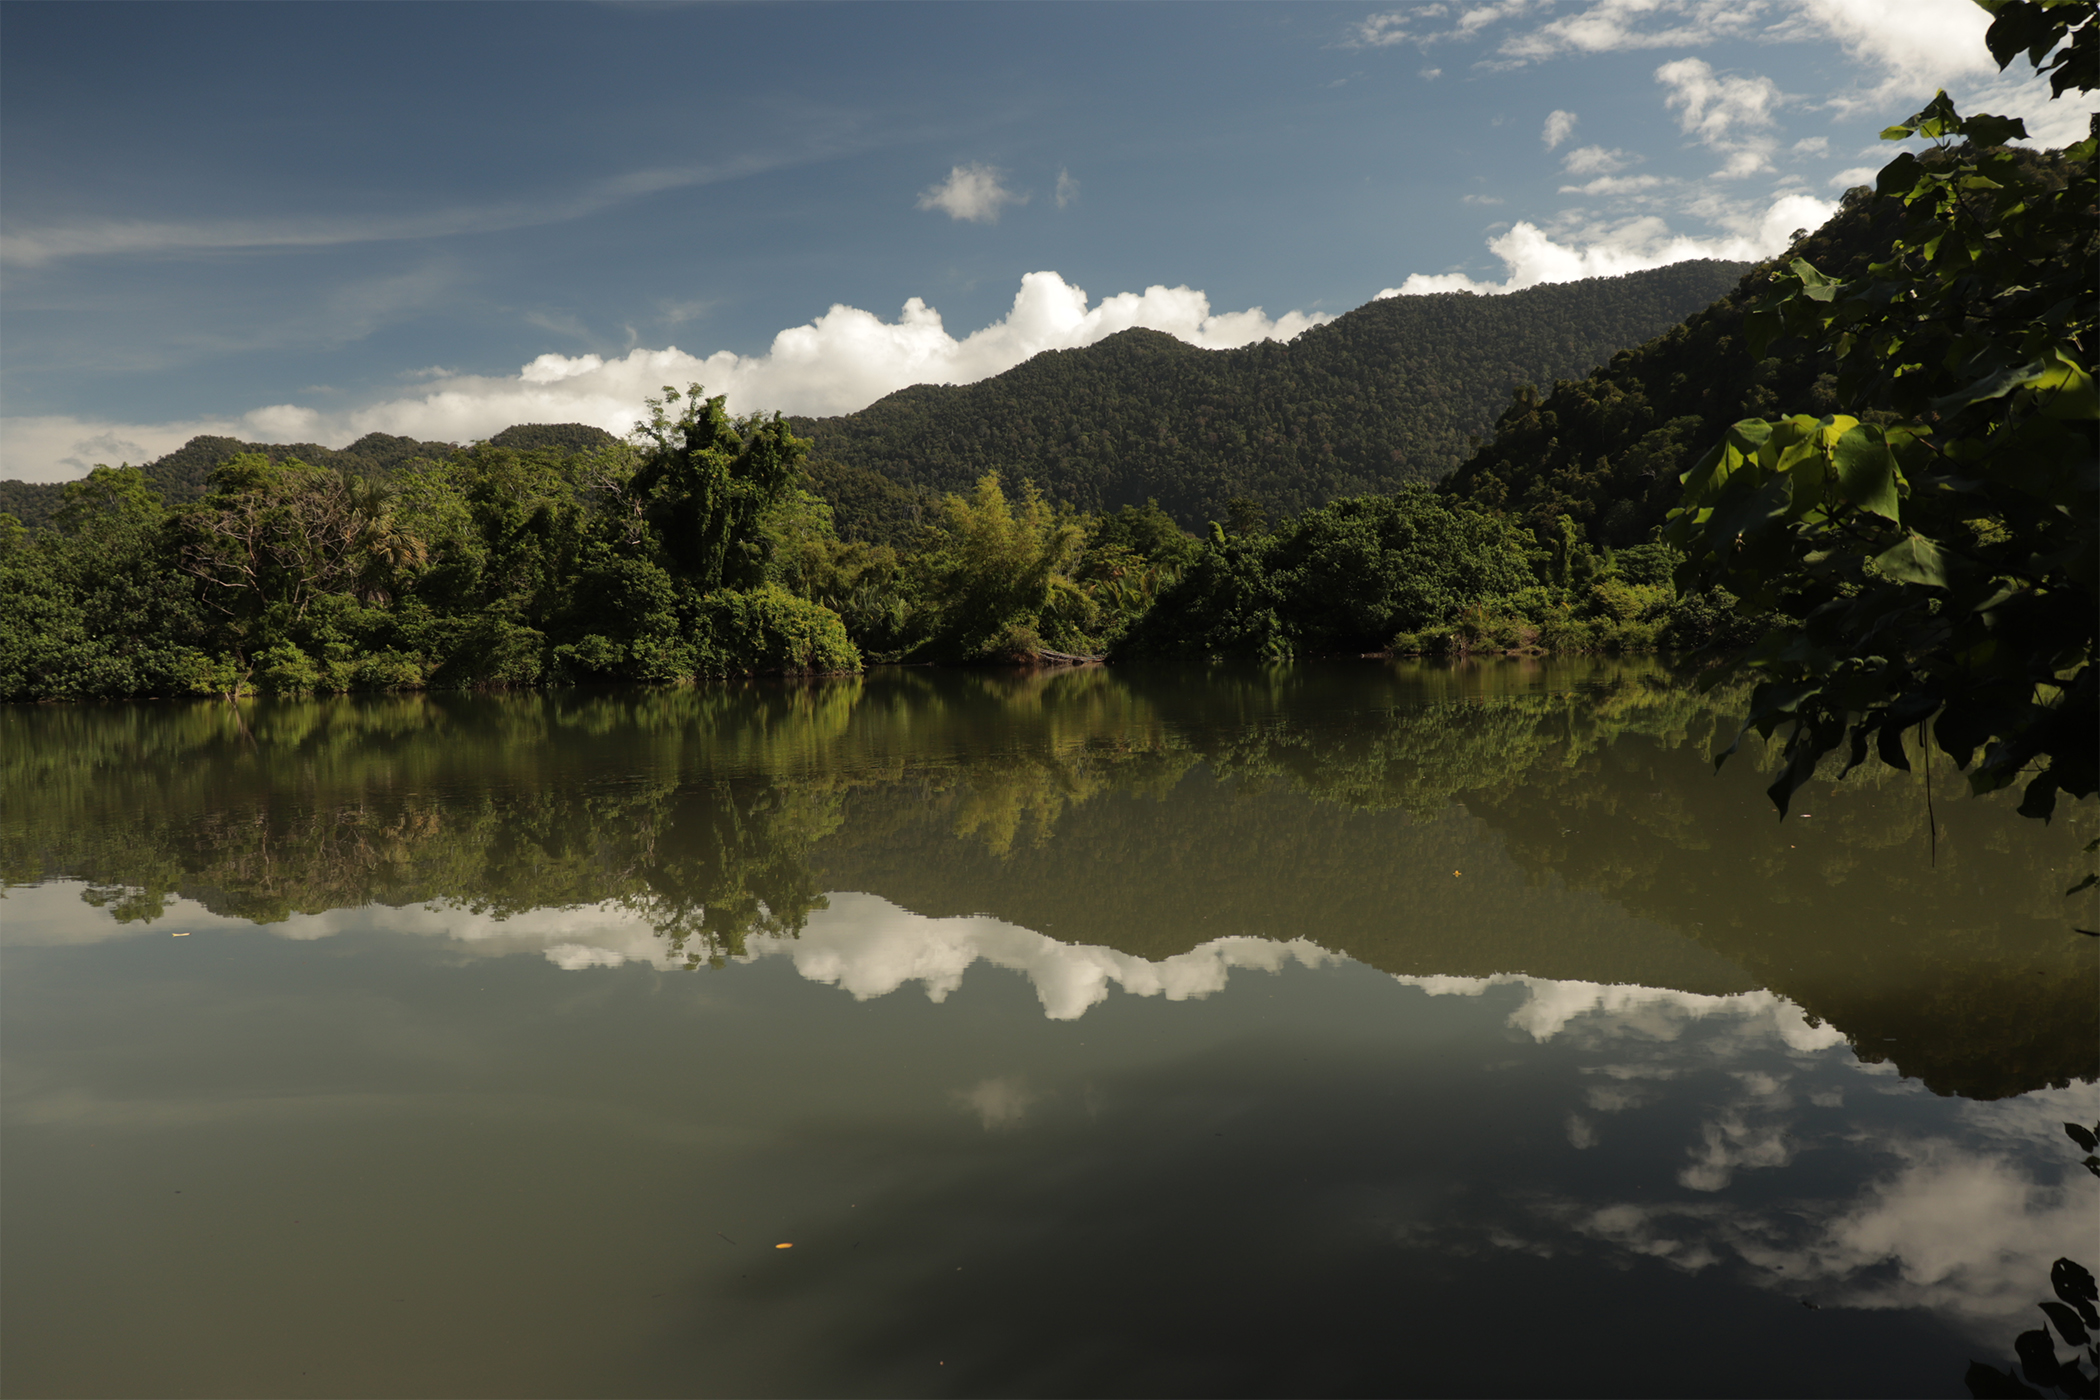
river, mountain, green, water, reflection, body of water, nature, sky, water resources, lake, cloud, wilderness, highland, natural environment, reservoir, bank, loch, tarn, tree, lake district, watercourse, morning, hill, waterway, mountain range, landscape, hill station, pond, cumulus, calm, forest, rural area, jungle, sunlight, fell, national park, meteorological phenomenon, horizon, rainforest, mount scenery, valley, lacustrine plain